Réunion

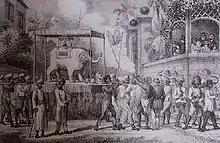
Hindu festival, 19th century

During World War II, Réunion was under the control of Vichy France until 30 November 1942, when Free French forces disembarked from the destroyer "Léopard" and liberated the colony.